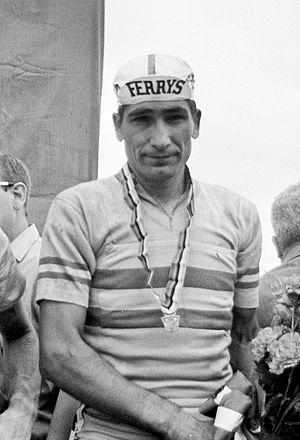
Ramón Sáez Marzo est un coureur cycliste espagnol, professionnel de 1965 à 1973. Il était surnommé Tarzan. Il a vécu à Quart de Poblet et à Xirivella.